James K. Polk

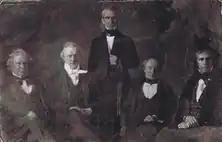
Polk's cabinet in 1849

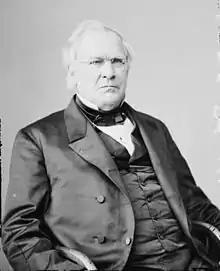
Robert C. Grier, one of President Polk's two appointees to the Supreme Court

Polk was anxious to establish a territorial government for Oregon but the matter became embroiled in the arguments over slavery, though few thought Oregon suitable for it. Bills to establish a territorial government passed the House twice but died in the Senate. By the time Congress met again in December, California and New Mexico were in U.S. hands, and Polk in his annual message urged the establishment of territorial governments in all three. The Missouri Compromise had settled the issue of the geographic reach of slavery within the Louisiana Purchase by prohibiting slavery in states north of 36°30′ latitude, and Polk sought to extend this line into the newly acquired territory. This would have made slavery illegal in Oregon and San Francisco but allowed it in Los Angeles. Such an extension of slavery was defeated in the House by a bipartisan alliance of Northerners. In 1848 Polk signed a bill to establish the Territory of Oregon and prohibit slavery in it.